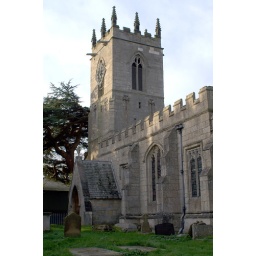
tower completed 1504.  The rest of the church heavily restored by Pearson.